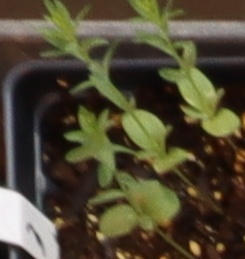
Label: Flax